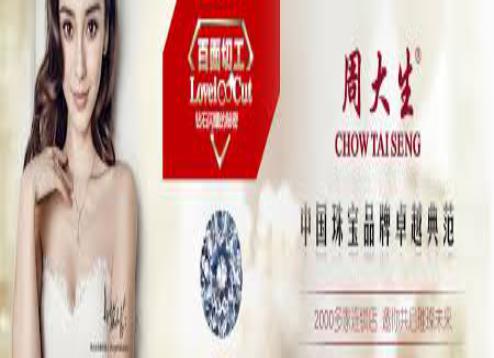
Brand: CHOW TAI SENG-1
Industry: Others